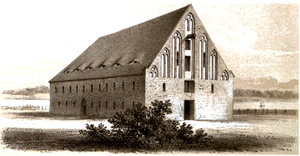
L'abbaye de Himmelpfort est une ancienne abbaye cistercienne fondée en 1299 à Himmelpfort en tant que troisième fille de l'abbaye de Lehnin, dans le Brandebourg en Allemagne.